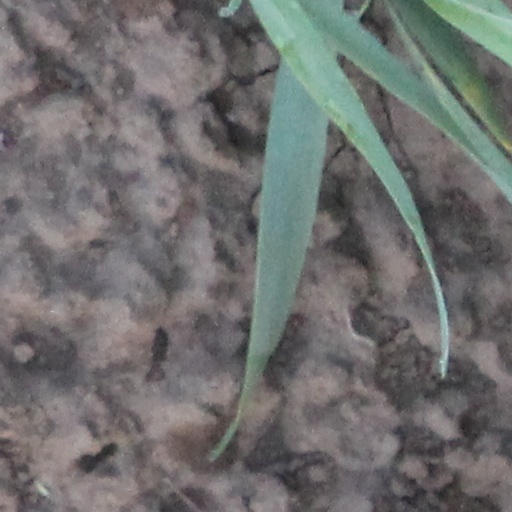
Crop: wheat